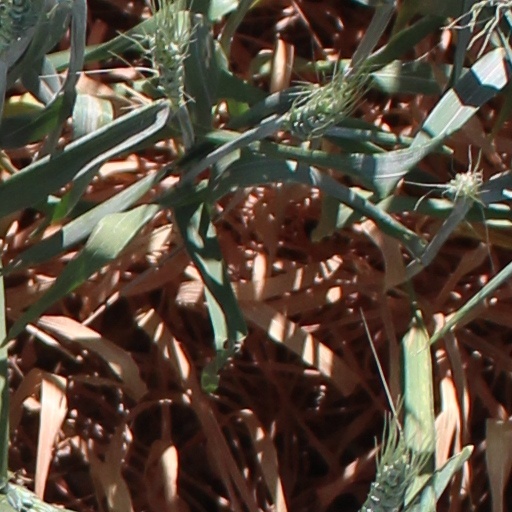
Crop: wheat